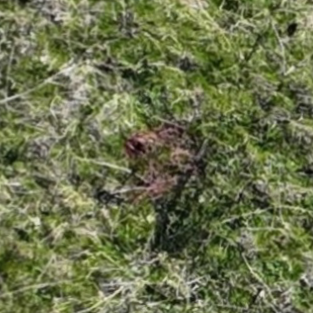
Month: october
Dye color: red
Dye concentration: low